Eugen Gura

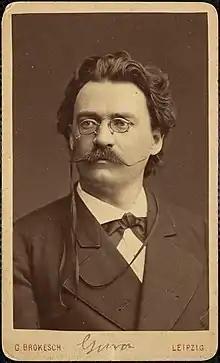
Eugen Gura, [ca. 1859–1870]. Carte de Visite Collection, Boston Public Library.

Eugen Gura (8 November 184226 August 1906) was a German operatic baritone.